James R. Lowery

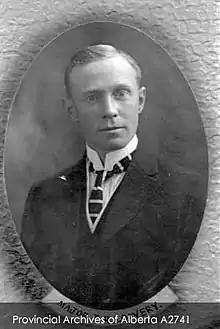

James Robert Lowery (April 12, 1884 – December 8, 1956) was a Canadian oilman, politician and military officer from Alberta. He served as a member of the Legislative Assembly of Alberta from 1913 to 1921 sitting with the Conservative caucus in opposition, and later became a partner in the Home Oil Company.